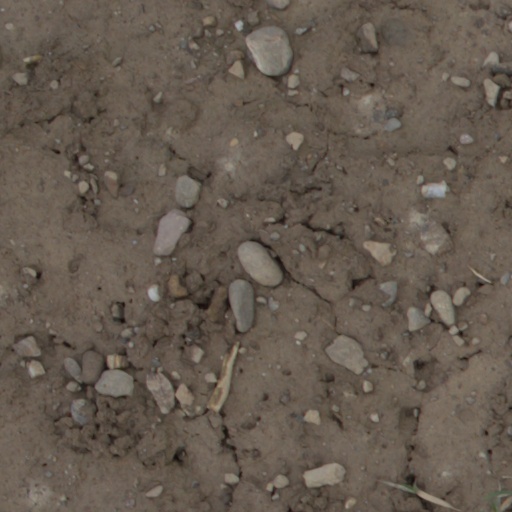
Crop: wheat